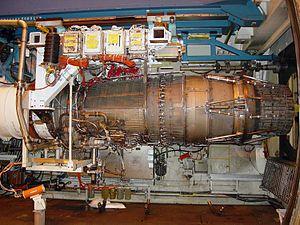
Le General Electric F101 est un turbofan à postcombustion et moyen taux de dilution de conception américaine, conçu par le motoriste General Electric Aircraft Engines. Premier turbofan à postcombustion de ce constructeur, il propulse le bombardier stratégique Rockwell B-1 Lancer de l'US Air Force, et produit une poussée maximale de près de 137 kN lorsqu'il fait usage de la postcombustion.